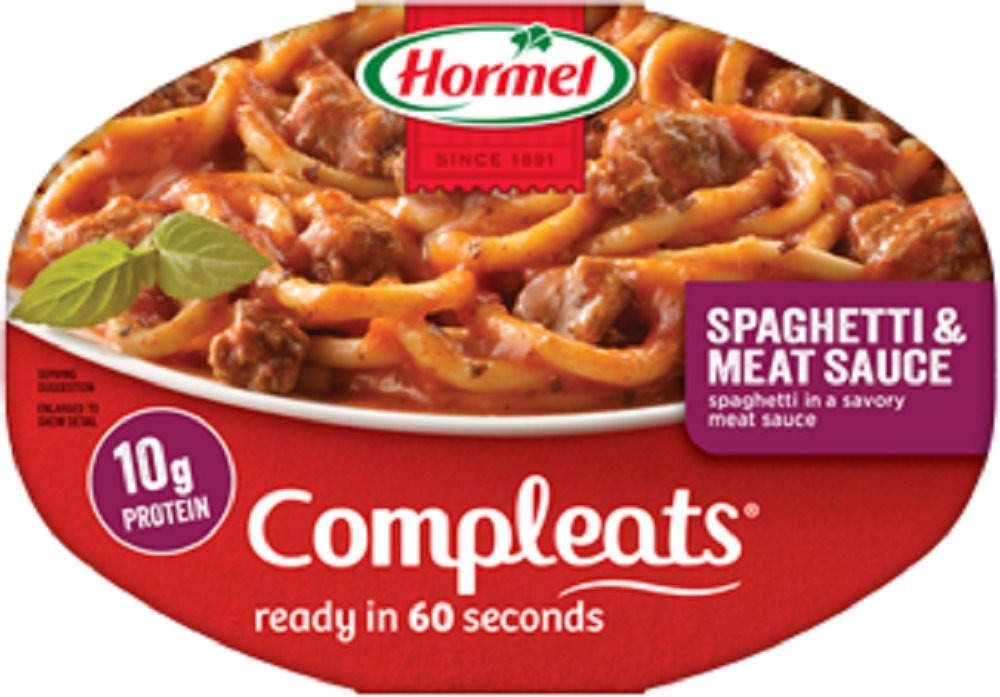
Item Name: Hormel, ComplEats, Microwave Dinner, 10oz Tray (Pack of 8) (Choose Varieties Below) (Spaghetti with Meat Sauce)
Bullet Point 1: Hormel
Bullet Point 2: ComplEats, Microwave Dinners
Bullet Point 3: Flavor : Spaghetti with Meat Sauce
Bullet Point 4: 10oz Tray
Bullet Point 5: Pack of 8
Product Description: Hormel, ComplEats, Microwave Dinner, 10oz Tray (Pack of 8) (Spaghetti with Meat Sauce)
Value: 80.0
Unit: Ounce

Price: 2.28